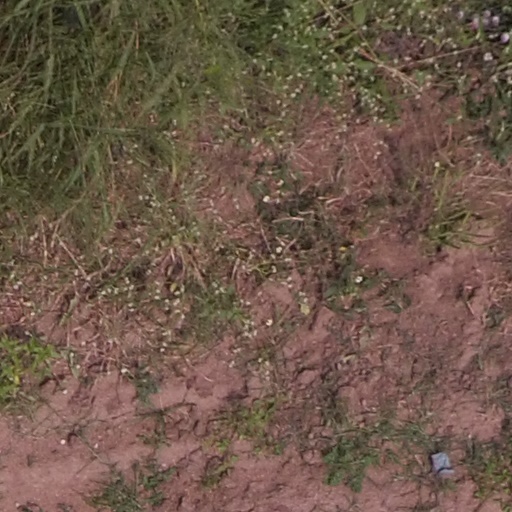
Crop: maize; corn